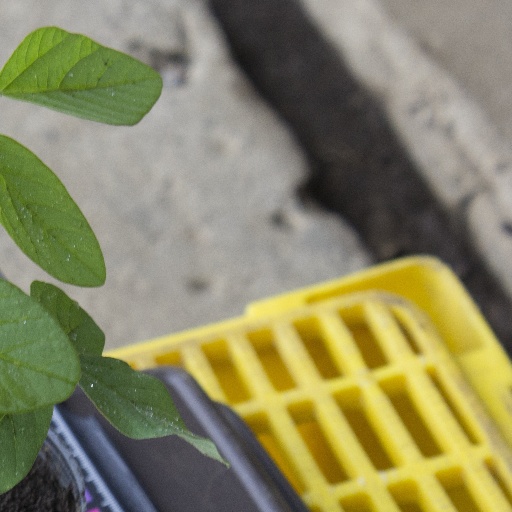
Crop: soybean